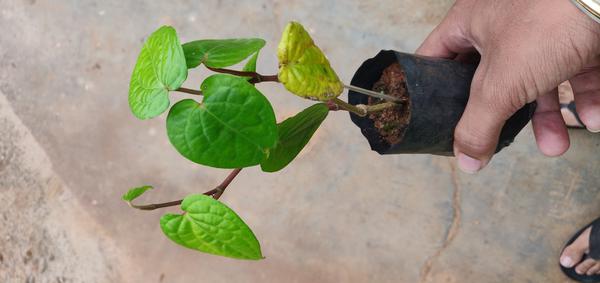
Plant: Betel